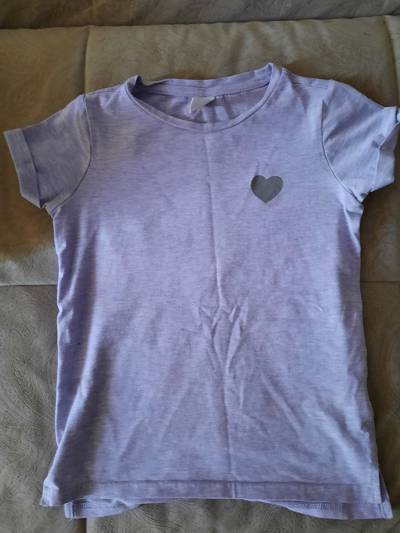
Waste category: clothes